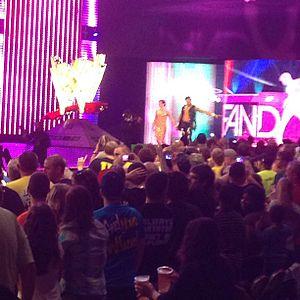
Fandango